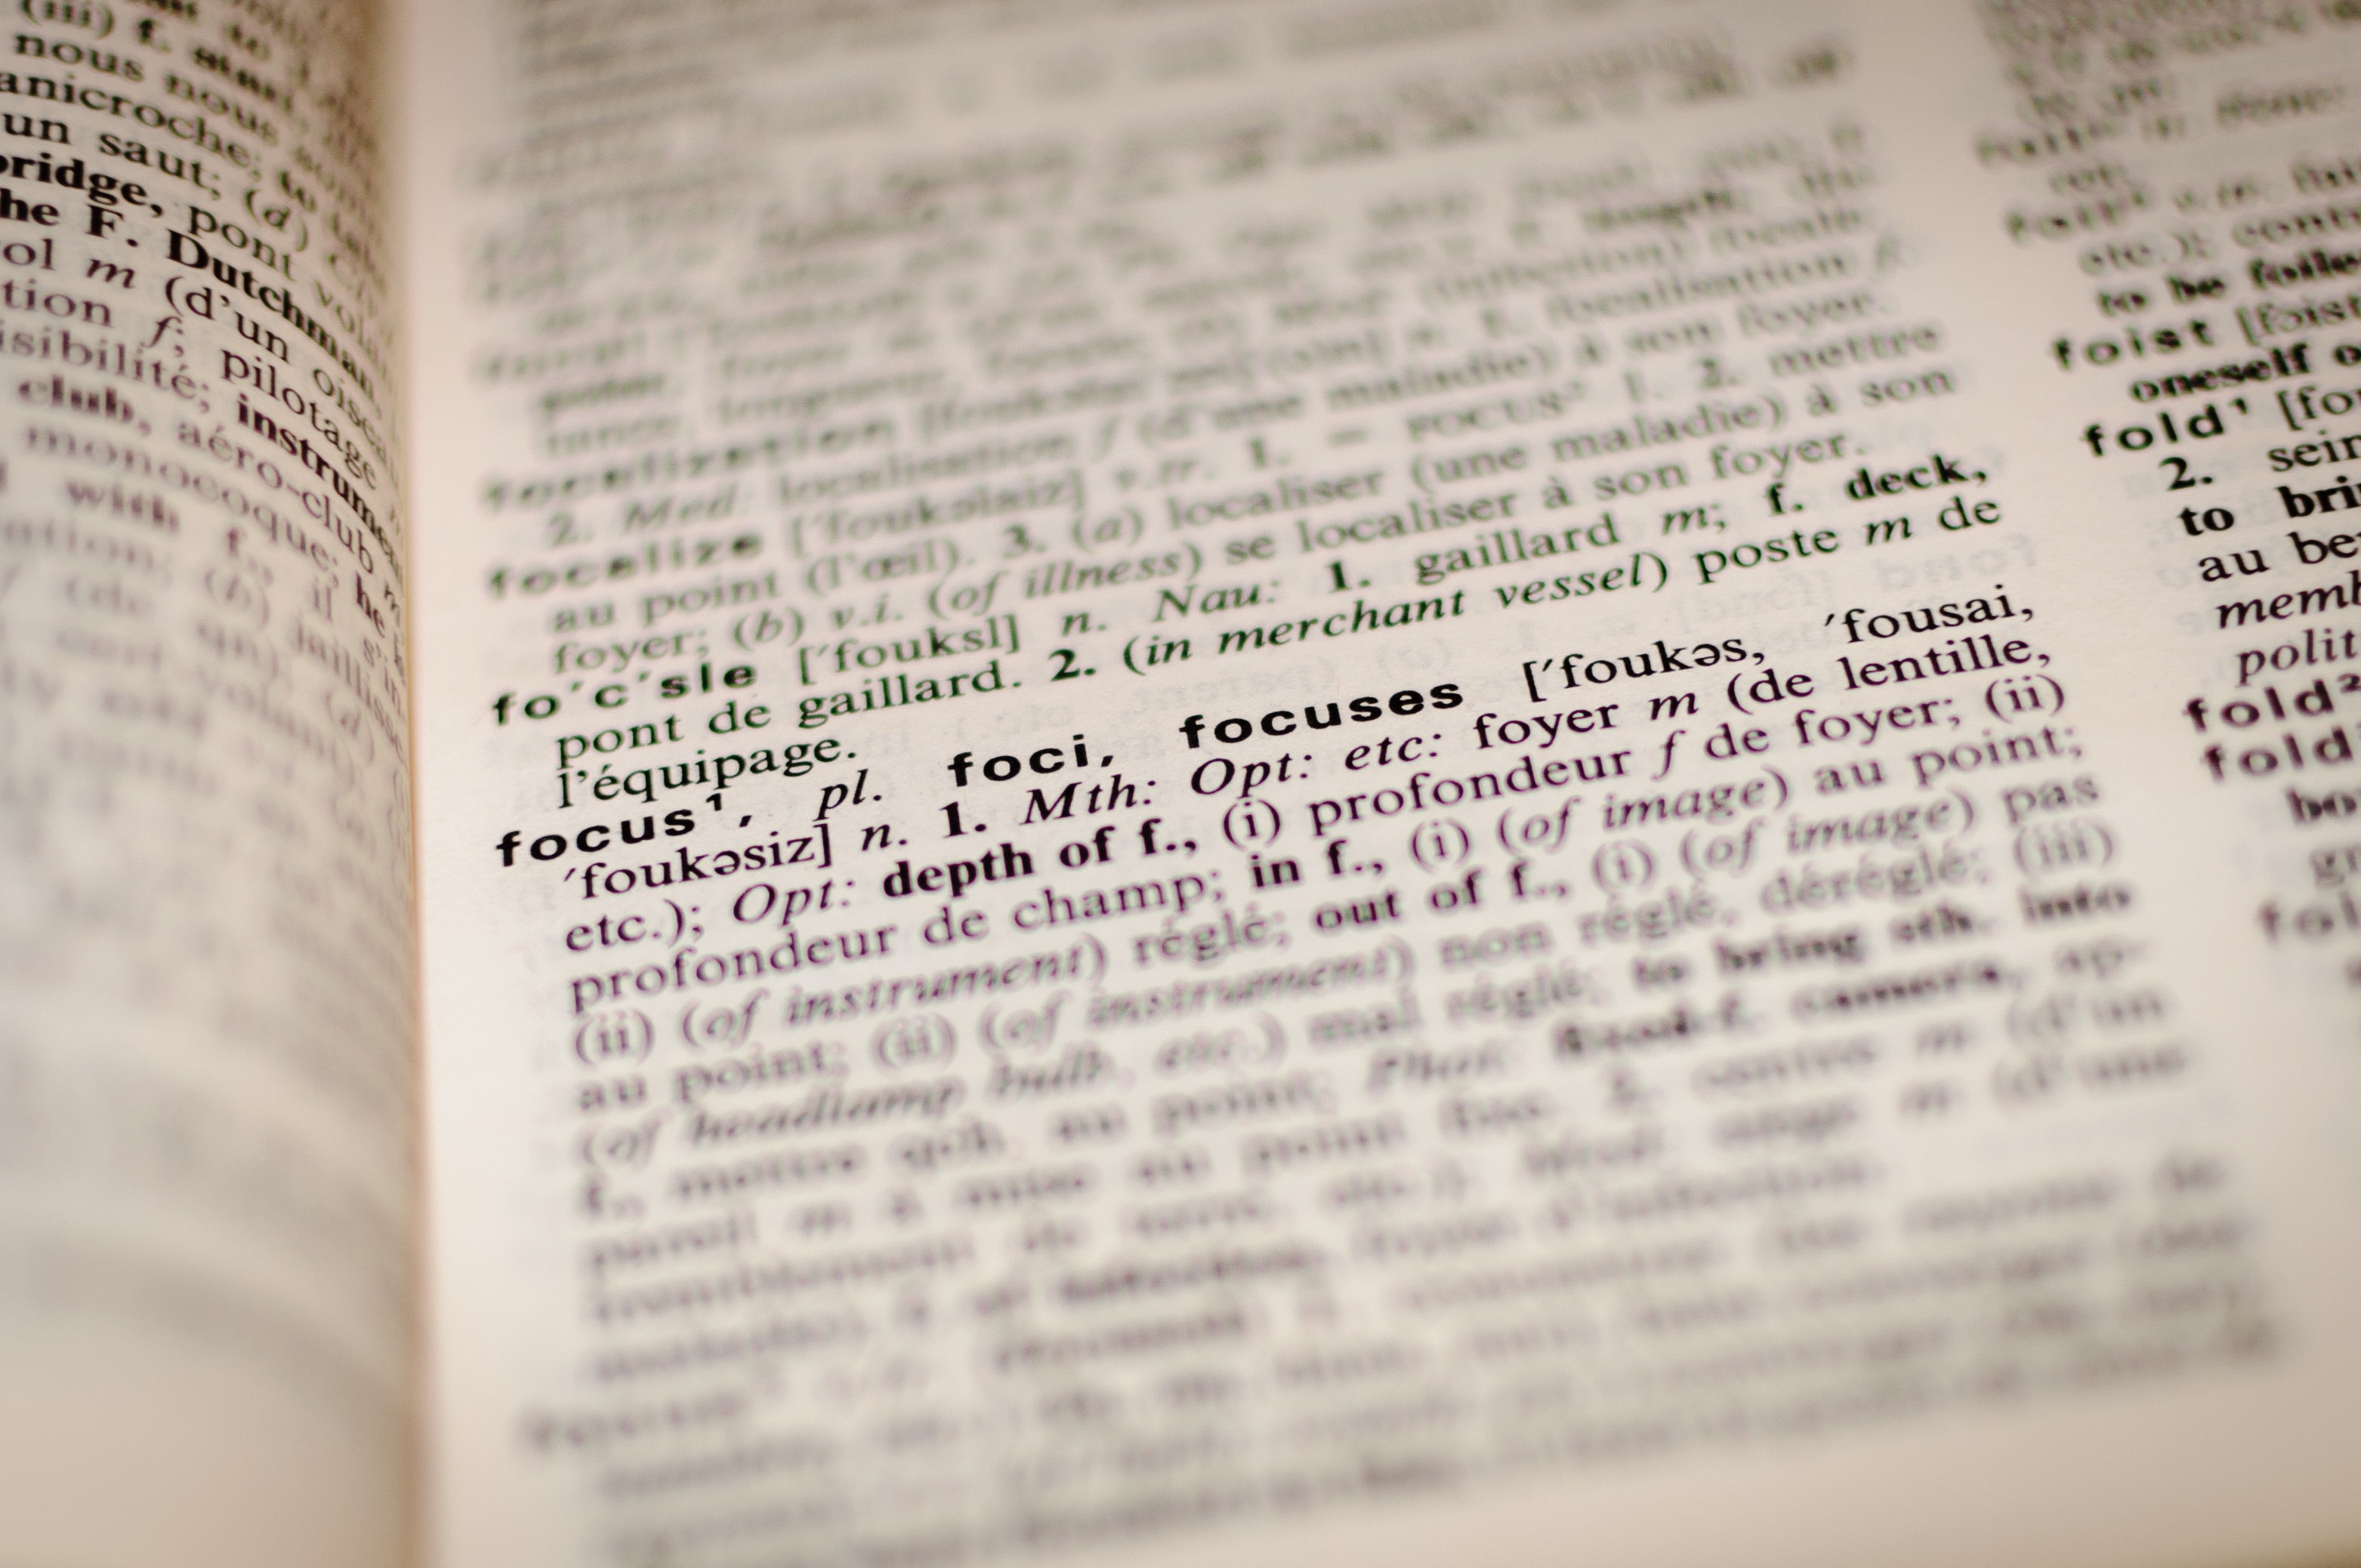
writing, book, word, page, dictonary, brand, design, text, handwriting, document